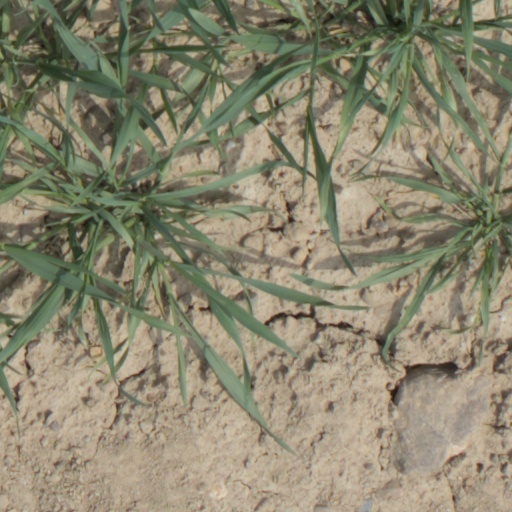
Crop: wheat